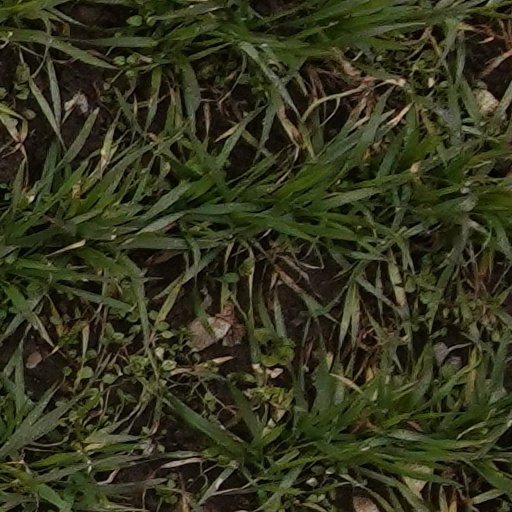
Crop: wheat